Sochaczew

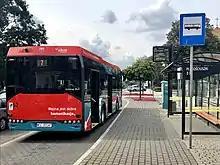
Municipal public transport bus in Sochaczew

World War I had catastrophic consequences for Sochaczew. On October 5, 1914, after a bloody battle, the town was captured by Germans, who burned it completely, together with the Boryszew plant. From December 1914 until July 1915, fierce Russian – German fighting took place along the Bzura and Rawka rivers. The residents of Sochaczew fled from the destroyed town, returning in the summer of 1915, when Germans took control of it.